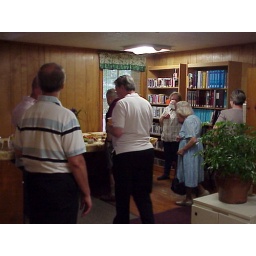
The table offering snacks and refreshments by library patron Donna Ahrens was busy for much of the afternoon.